Drip irrigation

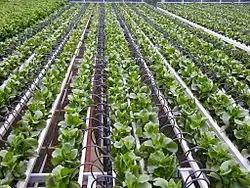
Israeli Netafim, drip irrigation

Drip irrigation or trickle irrigation is a type of micro-irrigation system that has the potential to save water and nutrients by allowing water to drip slowly to the roots of plants, either from above the soil surface or buried below the surface. The goal is to place water directly into the root zone and minimize evaporation. Drip irrigation systems distribute water through a network of valves, pipes, tubing, and emitters. Depending on how well designed, installed, maintained, and operated it is, a drip irrigation system can be more efficient than other types of irrigation systems, such as surface irrigation or sprinkler irrigation.